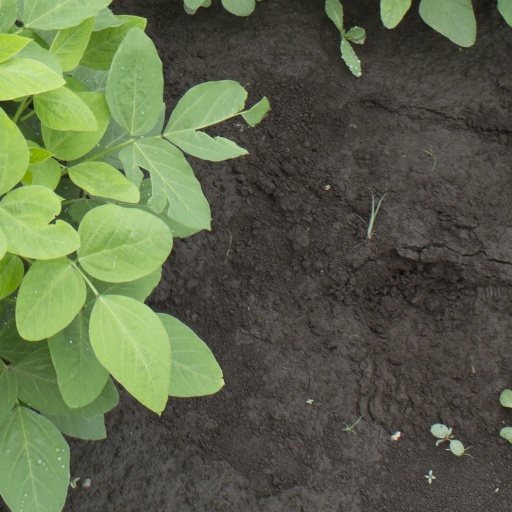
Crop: soybean